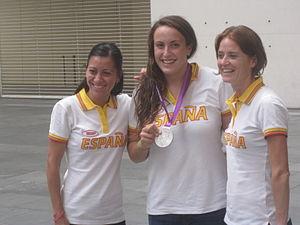
Andrea Blas Martínez, née le 14 février 1992 à Saragosse, est une joueuse de water-polo espagnole.